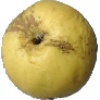
Label: Apple Golden 1